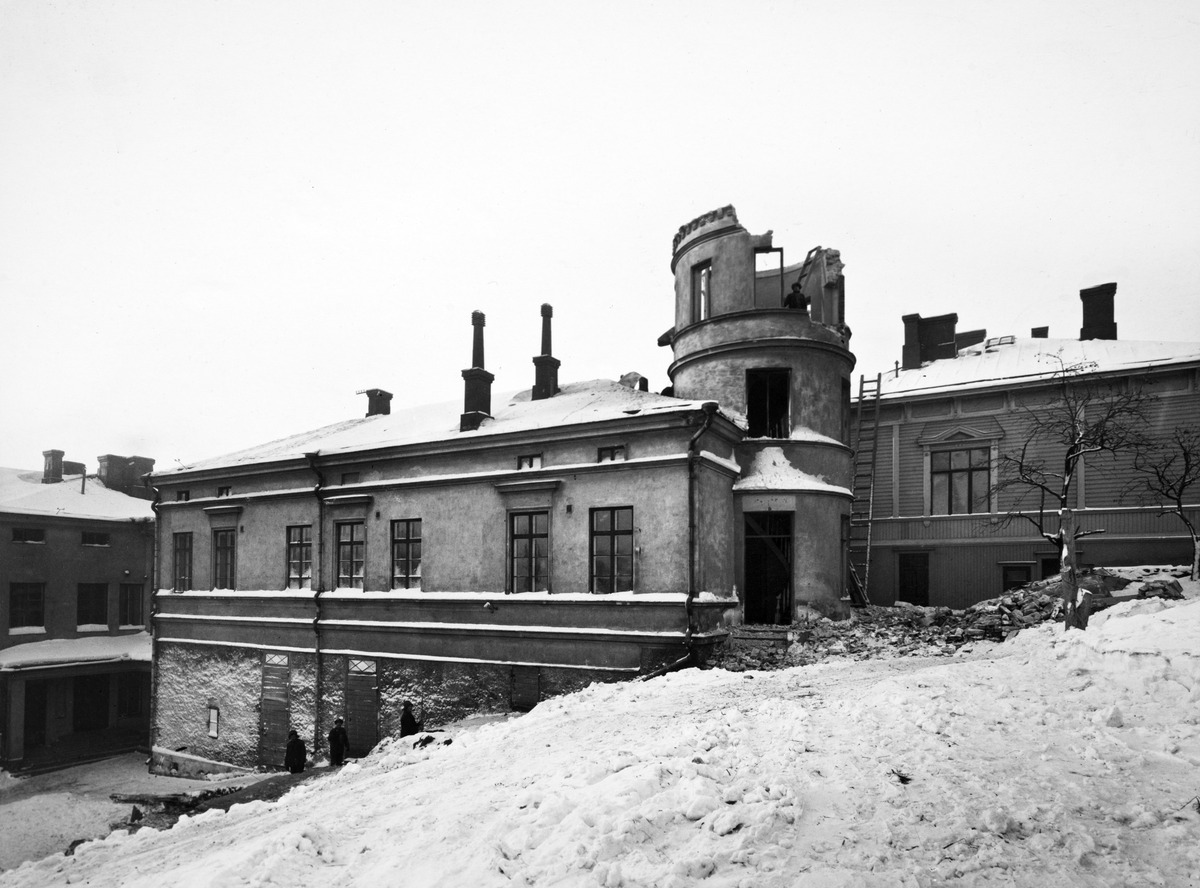
Tähtitorninkatu 12
sisällön kuvaus: Tähtitorninkatu 12. Vuorimiehenkatu 11. Pihakuva. Helsingin merikoulu vuosina 1826-1918. mustavalkoinen
Kuvaaja: Sundström, Eric, valokuvaaja
Ajankohta: kuvausaika 1916
Paikka: Suomi, Uusimaa, Helsinki, Kaartinkaupunki Helsinki, Tähtitorninkatu 12. Vuorimiehenkatu 11
Aiheet: Navigationsskolan i Helsingfors, rakennukset, julkiset rakennukset, koulurakennukset, tornit, vauriot, ihmiset, vuodenajat, talvi